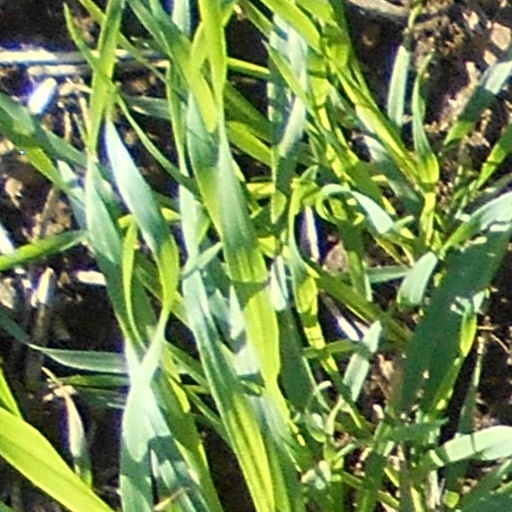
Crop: wheat